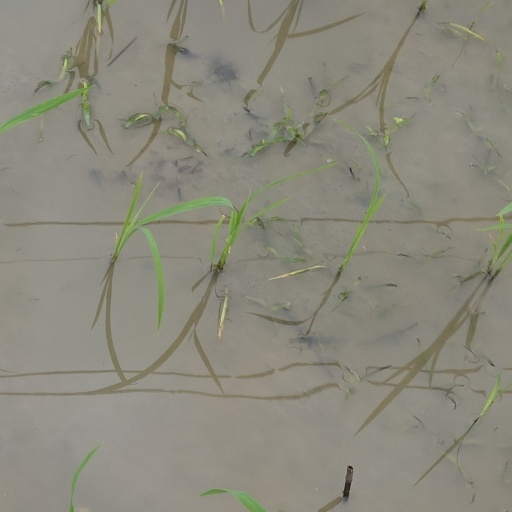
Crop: rice